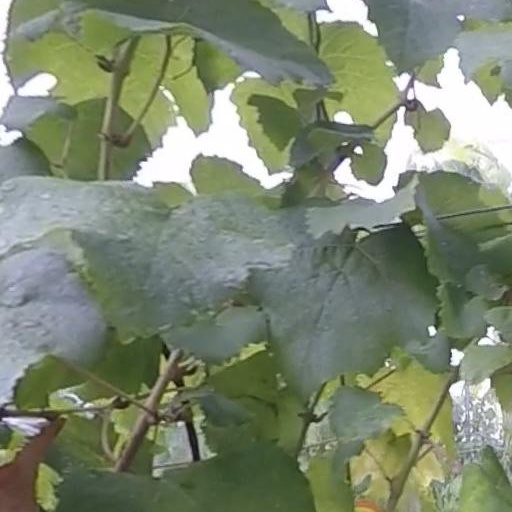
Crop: grape